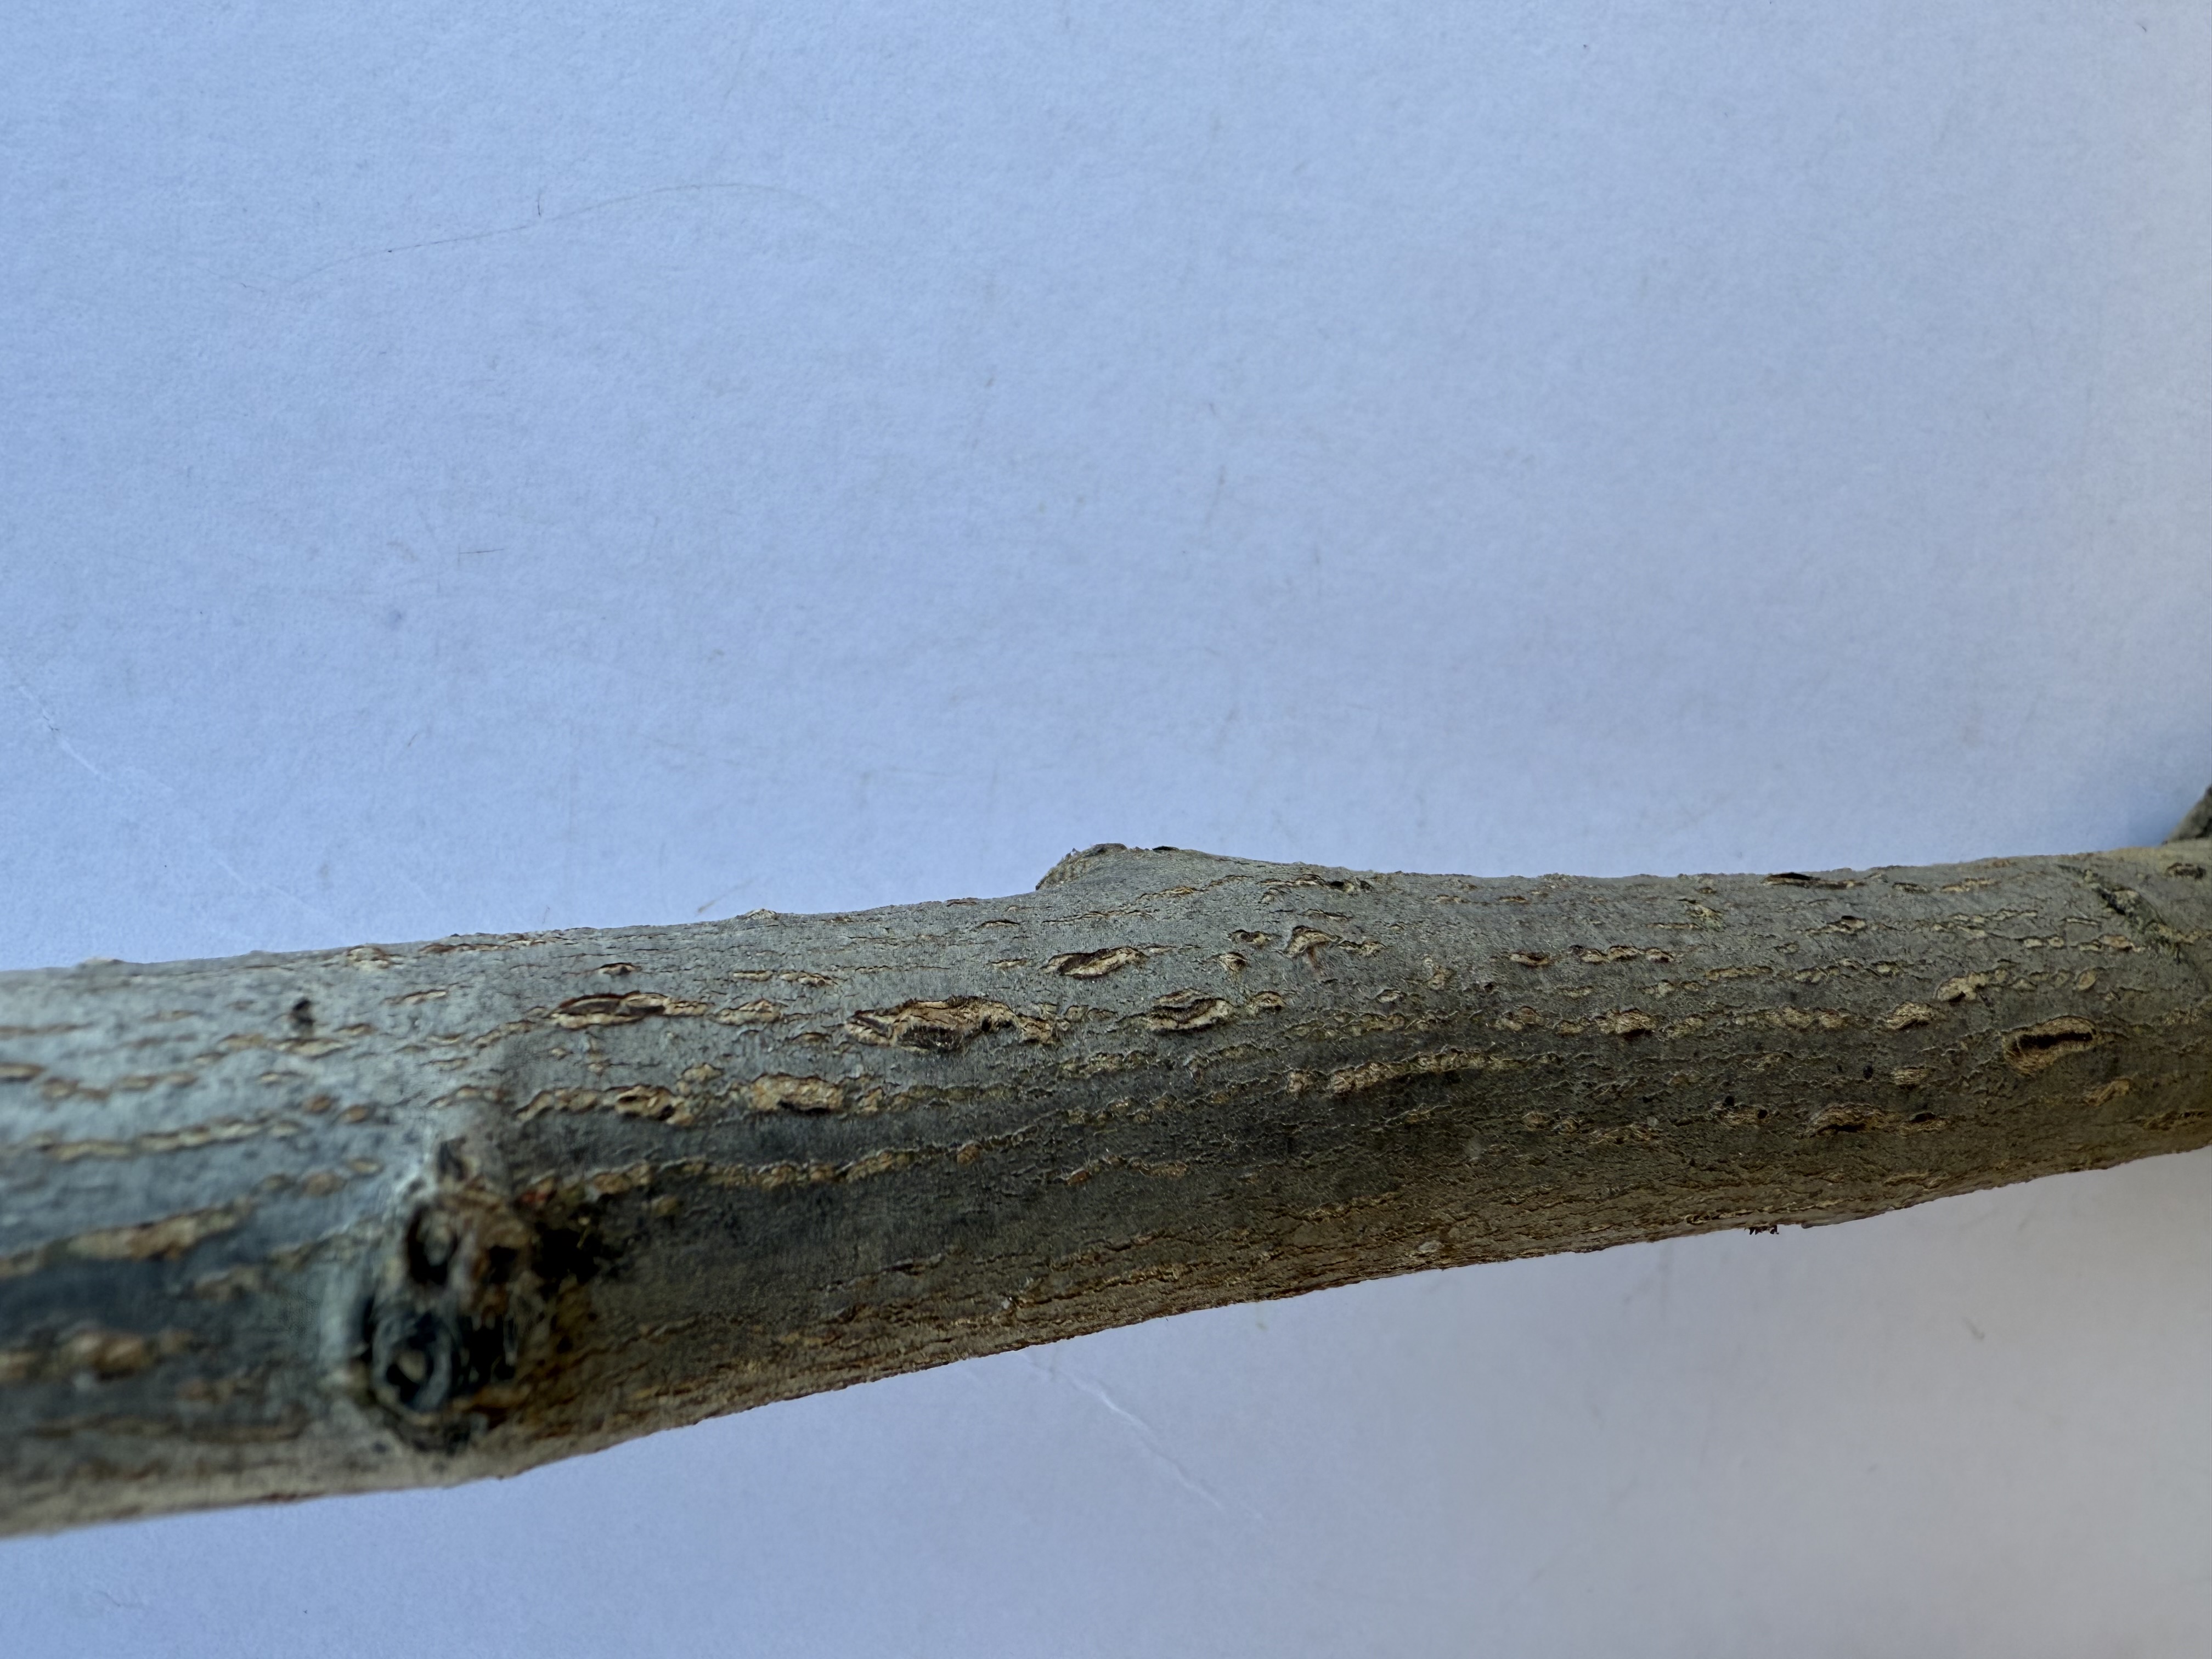
Variety: Margarita Marilla Pear